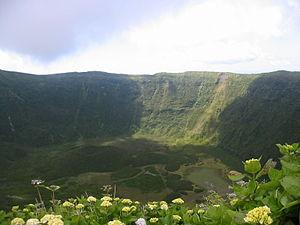
Faial est une île volcanique faisant partie du groupe central de l'archipel des Açores. Sa superficie est de 173 km². Le sommet de l’île, le Cabeço Gordo, culmine à 1 043 m d’altitude et surplombe une caldeira de 2 km de diamètre et 400 m de profondeur. La ville principale de l’île est Horta. L’île la plus proche est Pico située à 6,1 km à l'est-sud-est.